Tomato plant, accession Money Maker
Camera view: tilt-top (135 deg); turntable rotation: 150 degrees
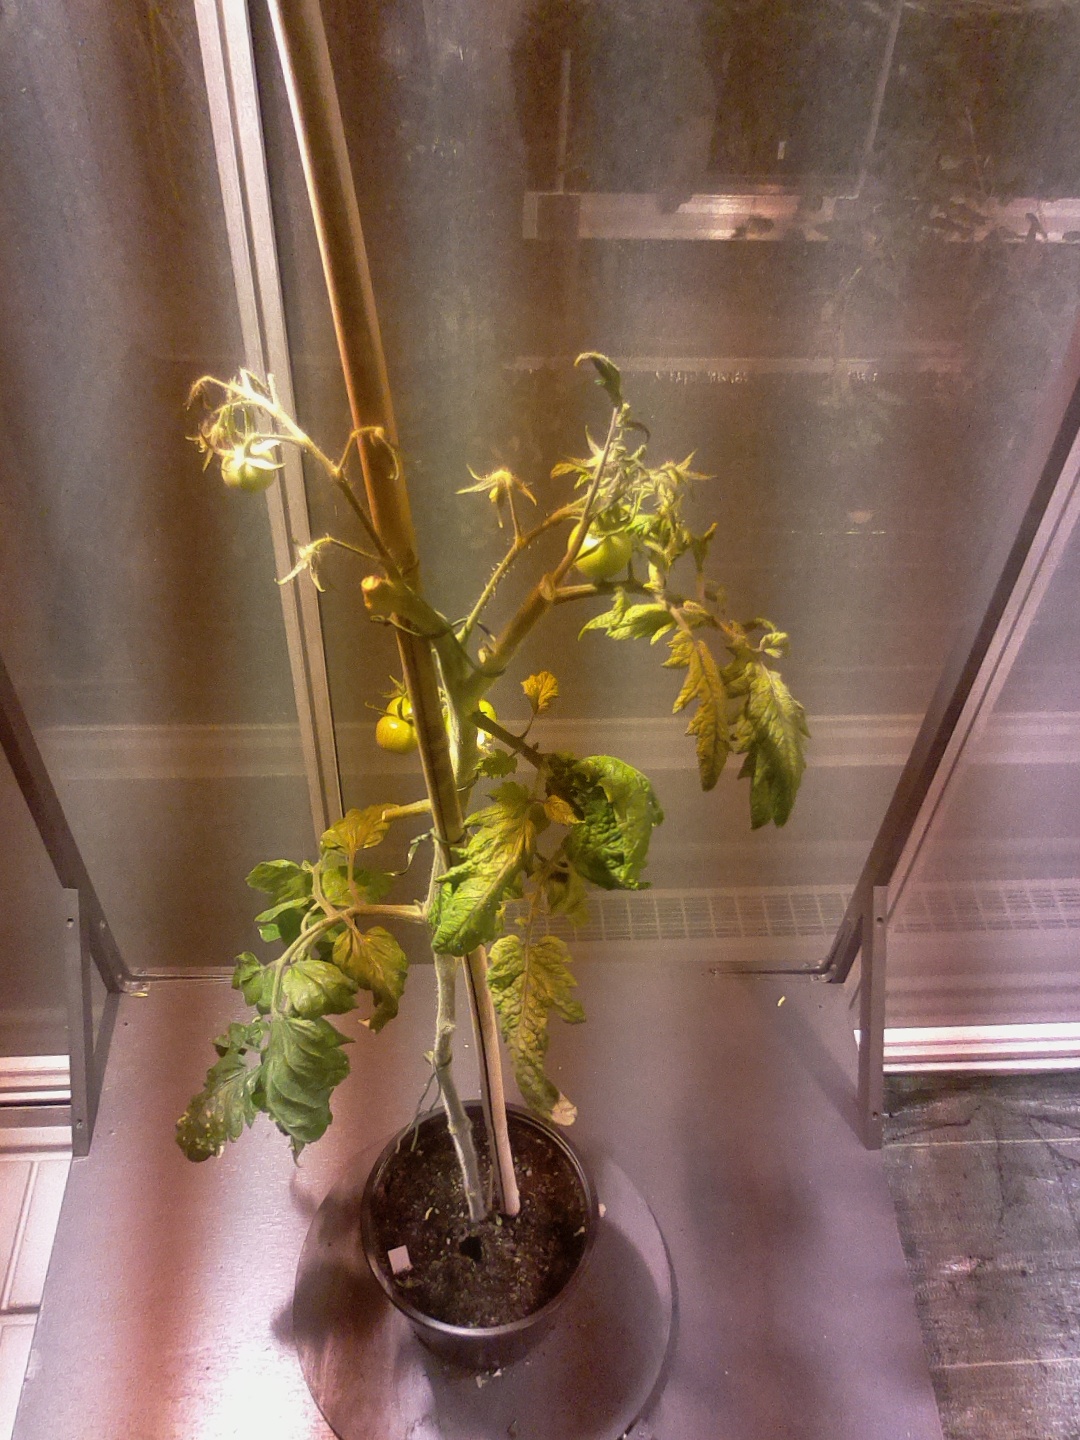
BBCH growth stage 76: 60%-70% of final fruit size